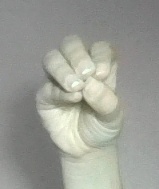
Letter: ha